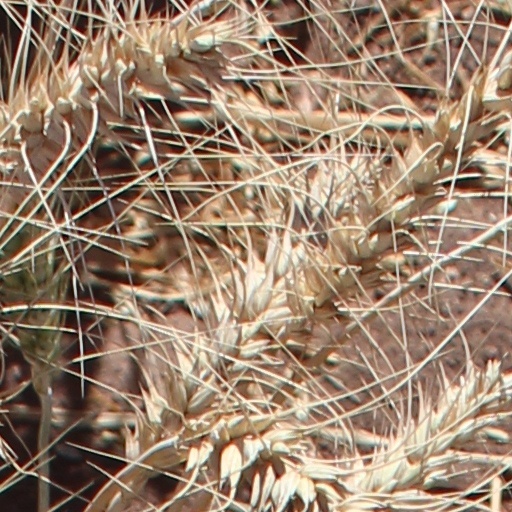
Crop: wheat